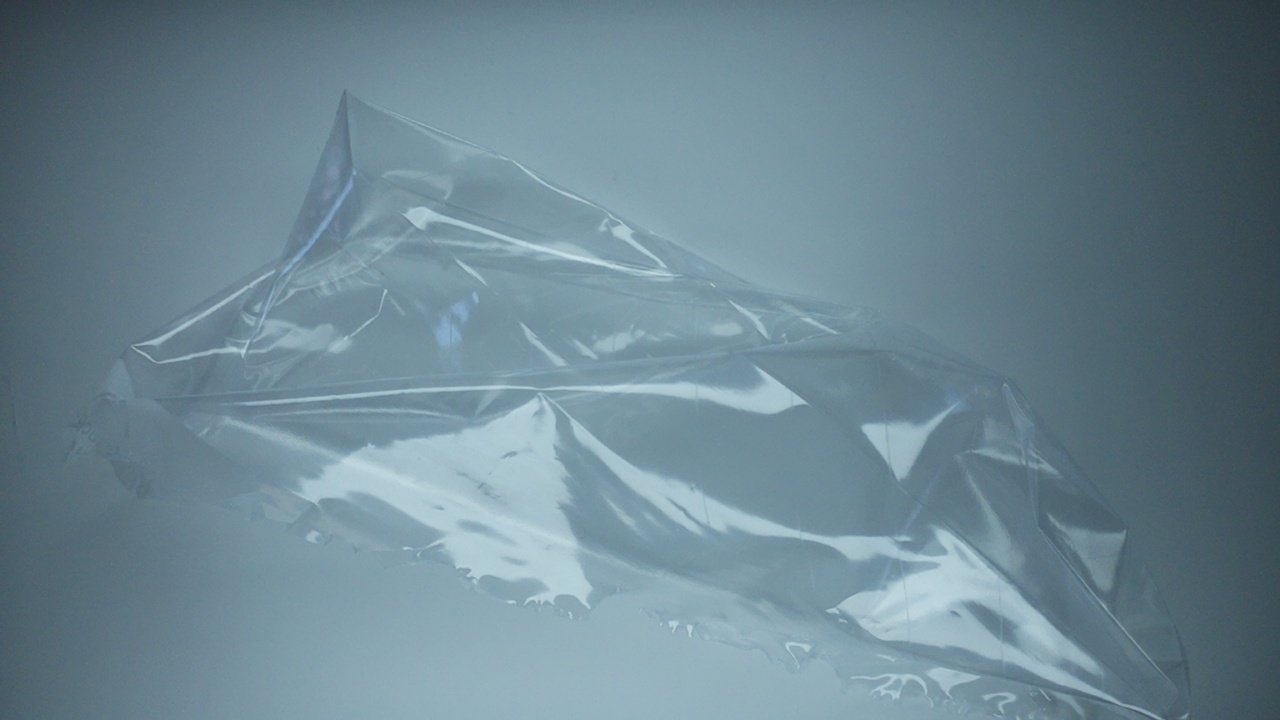
Label: trash